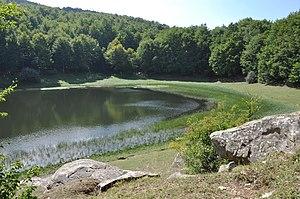
La vallée du Tronto est le vaste bassin versant du fleuve homonyme. Elle s'étend principalement, dans la région italienne des Marches, sur la majeure partie des communes de la province d'Ascoli Piceno. Elle affleure la province de Rieti dans le Latium, la partie septentrionale de la province de Teramo et quelques communes de la province de L'Aquila dans les Abruzzes.